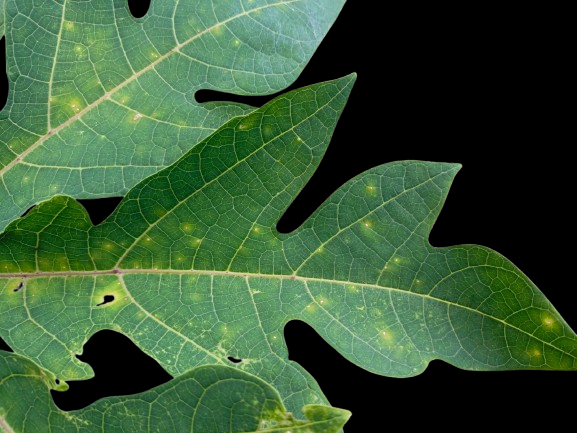
Crop: Papaya
Label: Carica_Insect_Hole